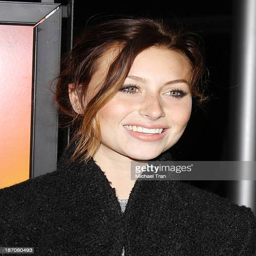
actor arrives at the premiere of held